European printmaking in the 18th century

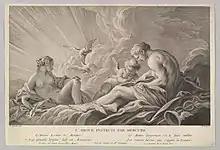
"Cupid Instructed by Mercury", by François Boucher, Metropolitan Museum of Art, New York.

In this century the Baroque survived until almost the middle of the century—depending on the area—followed by Rococo and Neoclassicism, a movement that lasted until the beginning of the 19th century. The Rococo developed approximately between 1730 and 1770, and involved the survival of the main artistic manifestations of the Baroque, with a more emphasized sense of decoration and ornamental taste, which were taken to a paroxysm of richness, sophistication and elegance. The progressive social rise of the bourgeoisie and scientific advances, as well as the cultural environment of the Enlightenment, led to the abandonment of religious themes in favor of new themes and more worldly attitudes, in which luxury and ostentation stood out as new factors of social prestige.